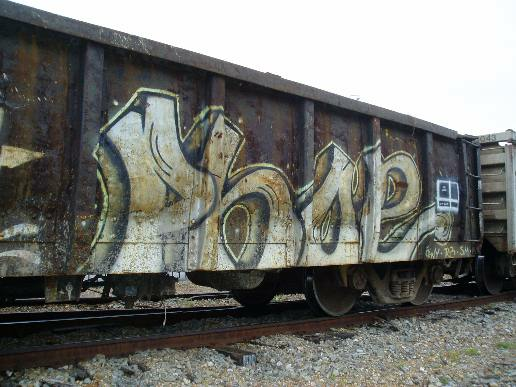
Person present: No